Philip Ruppe

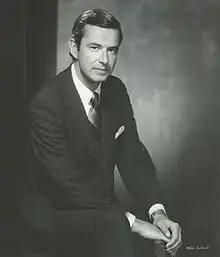
Ruppe in 1975

Philip Edward Ruppe (born September 29, 1926) is an American retired politician from Michigan who served as a member of the United States House of Representatives for six terms from 1967 to 1979 before running, unsuccessfully for the United States Senate in 1982. A member of the Republican Party, he is a Korean War veteran, having served as a lieutenant in the United States Navy. After leaving the U.S. House of Representatives, Ruppe became active in business before running for election, without success, to the 103rd United States Congress.